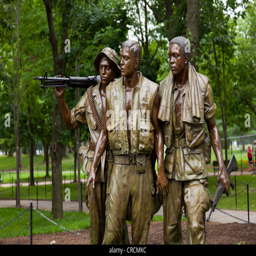
modernist structure of soldiers looking towards the wall